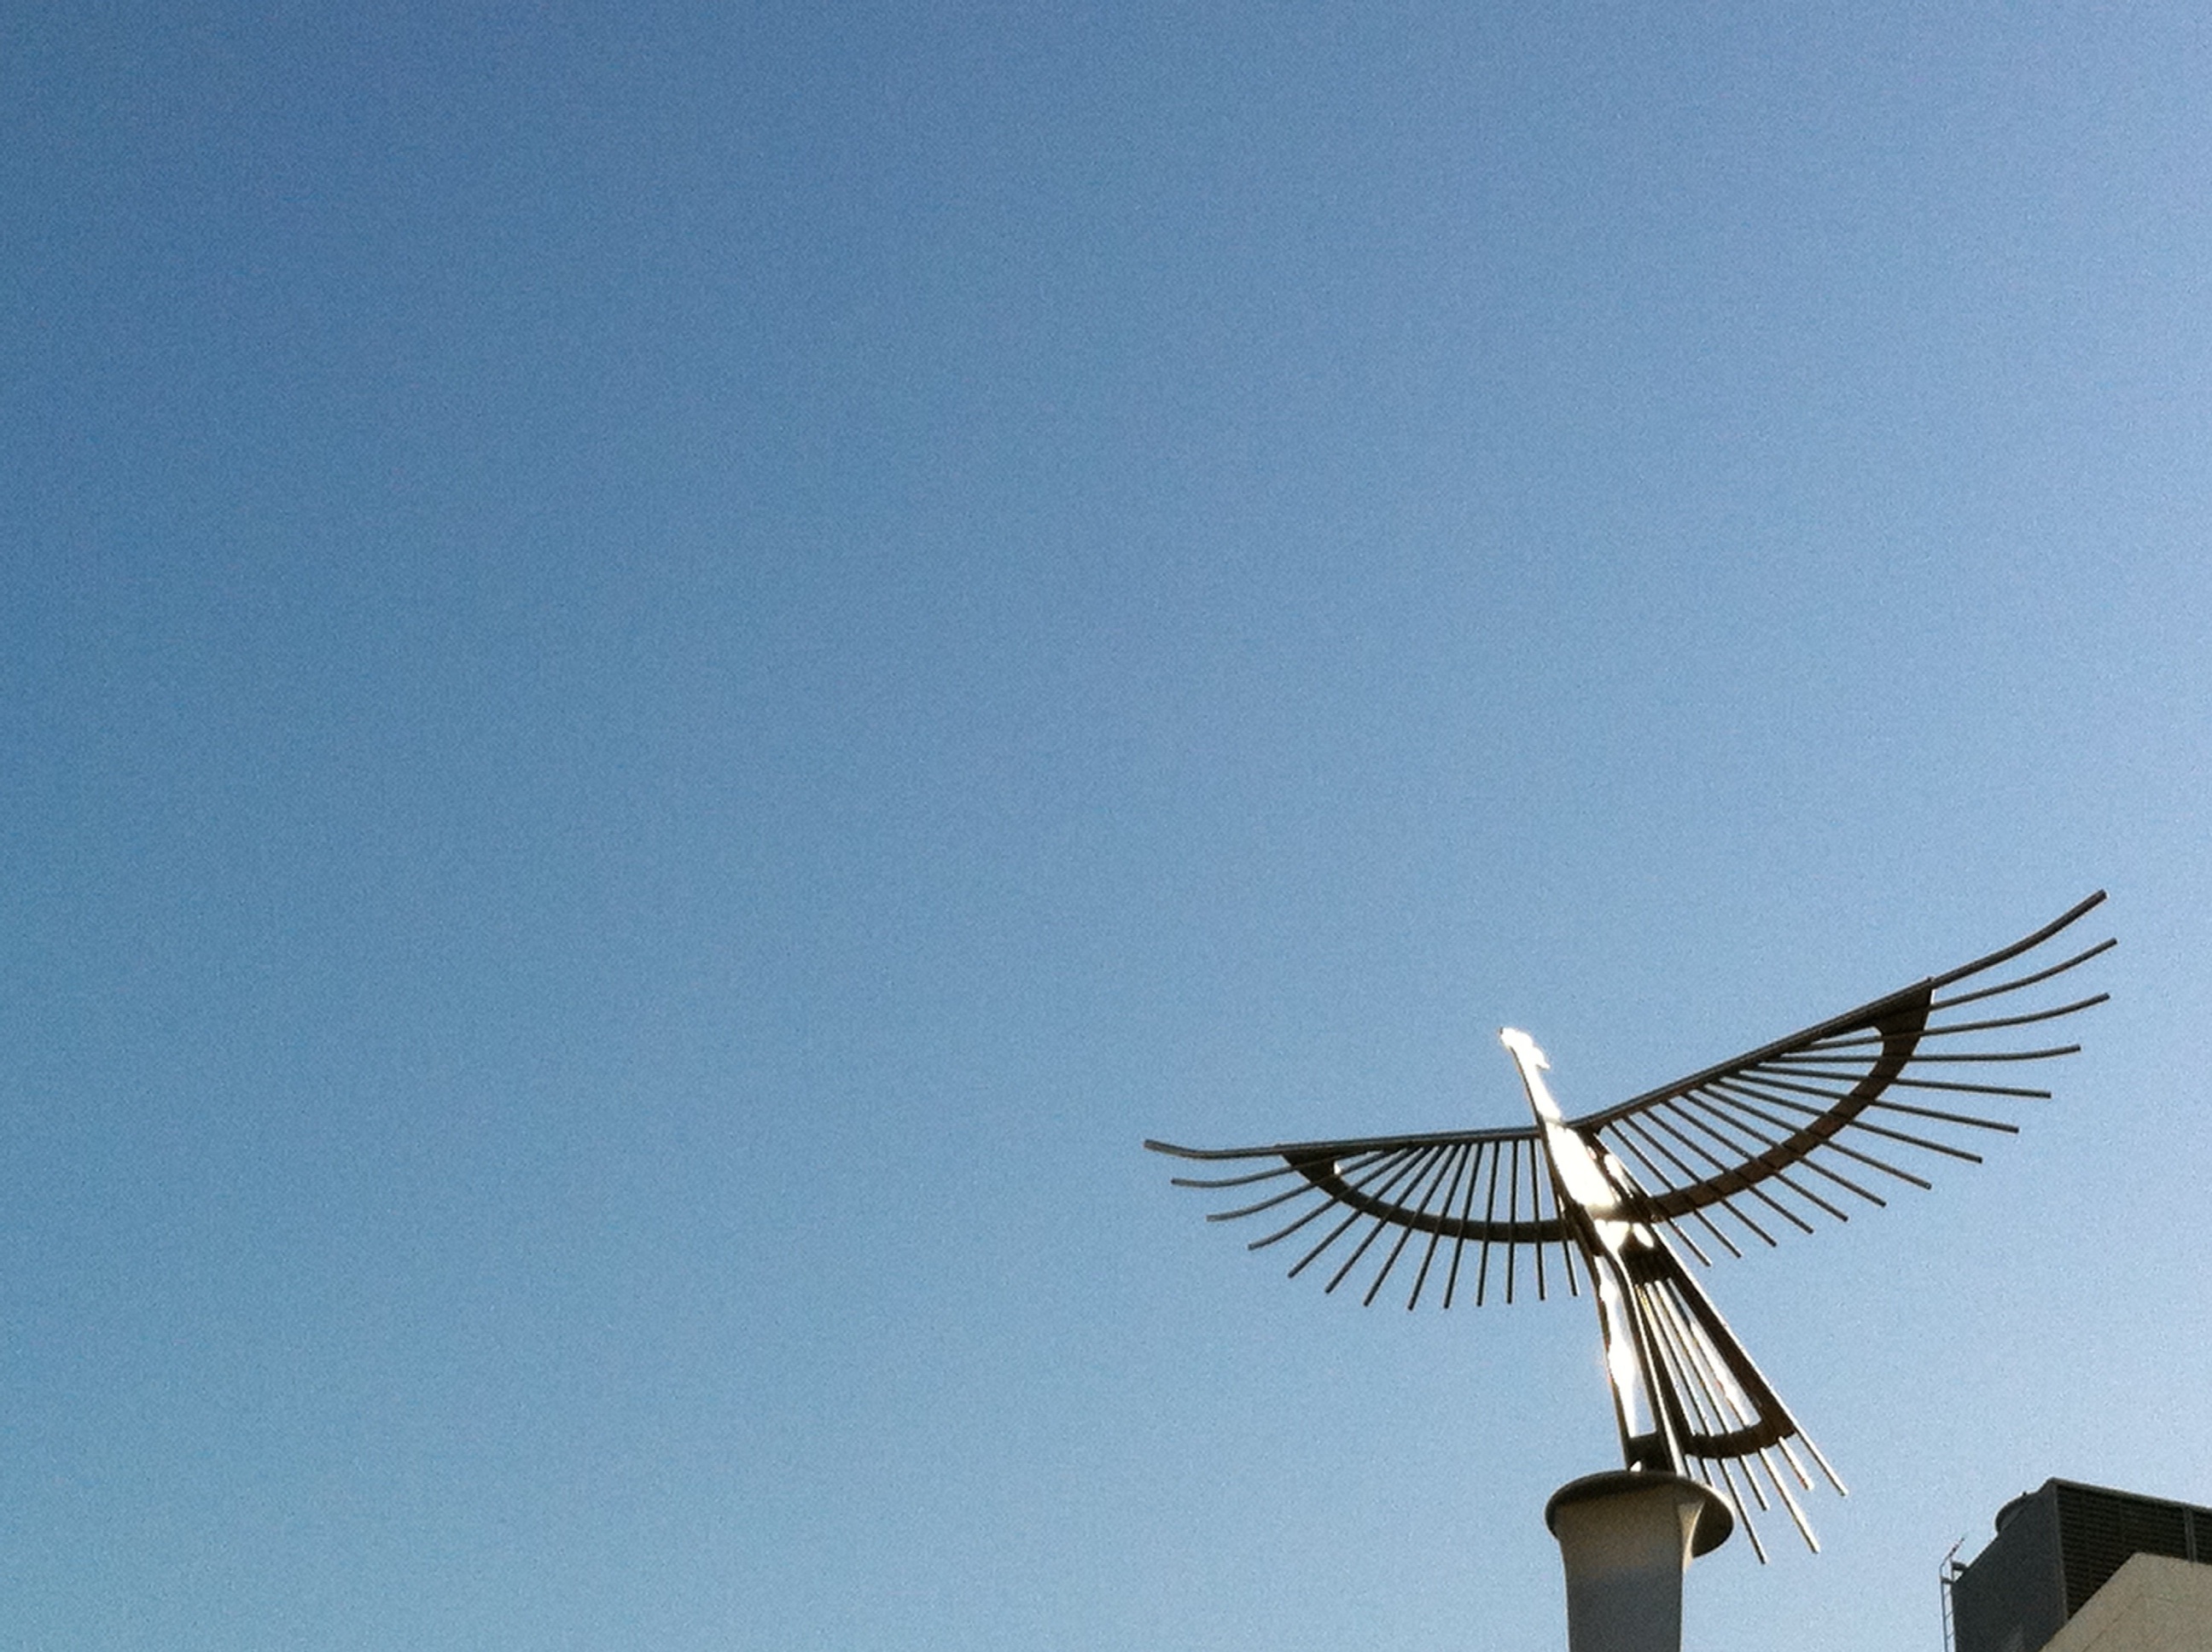
bird, wing, sky, windmill, wind, white space, gold belong